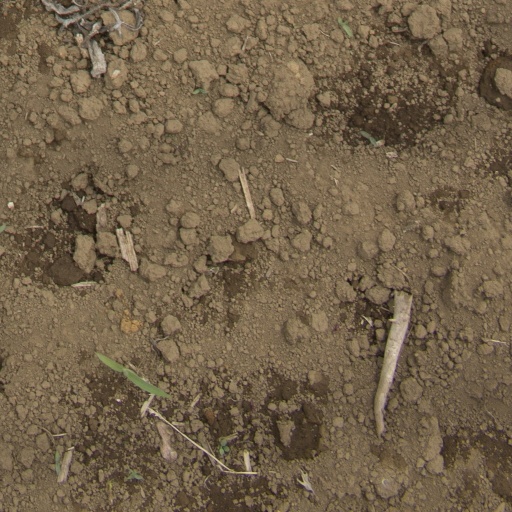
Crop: Jerusalem artichoke